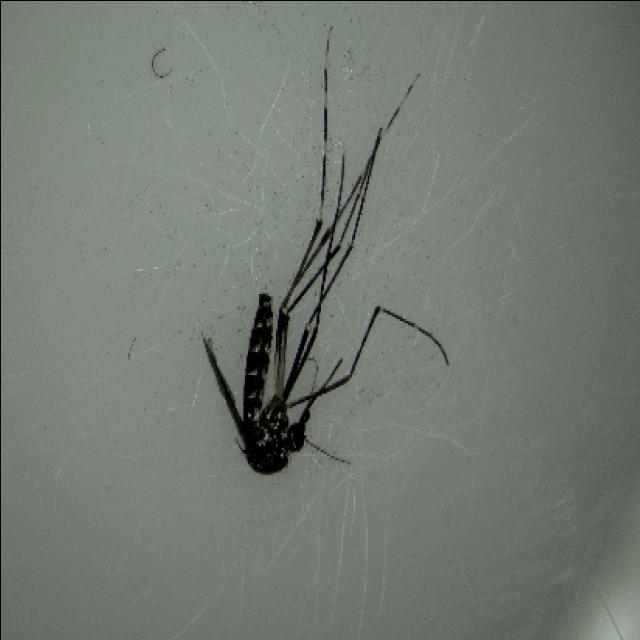
Species: aedes_albopictus